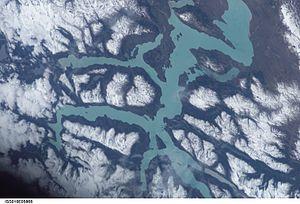
Cet article présente la liste des lacs de Patagonie :
Le lac O'Higgins selon son appellation chilienne, ou lac San Martín, selon son appellation argentine, est un lac d'origine glaciaire situé entre l'Argentine et le Chili, en Patagonie.